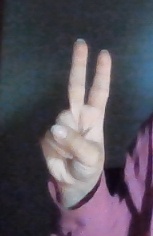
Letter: taa